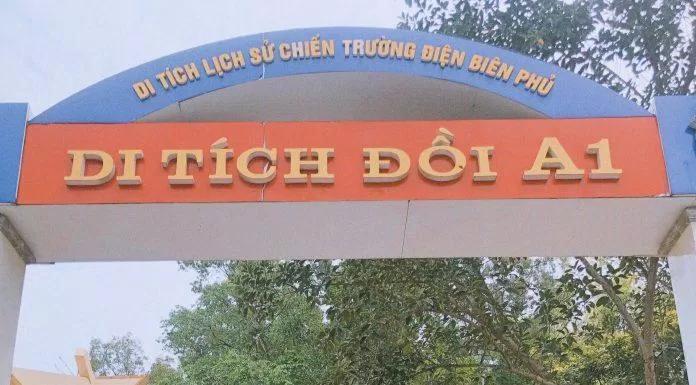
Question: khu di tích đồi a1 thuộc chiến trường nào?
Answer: chiến trường điện biên phủ